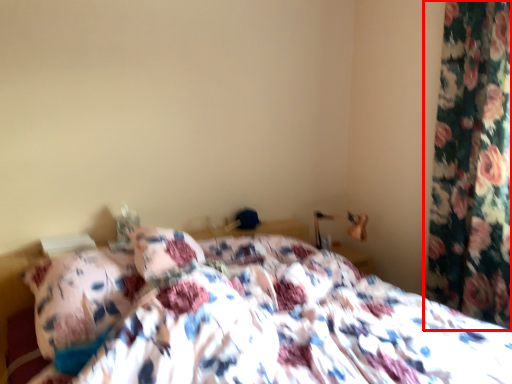
Question: From the image's perspective, what is the correct spatial positioning of curtain (annotated by the red box) in reference to bed? Select from the following
(A) below
(B) above
Answer: B